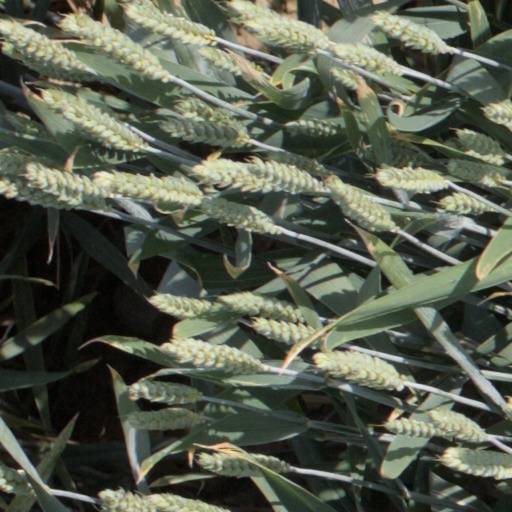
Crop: wheat